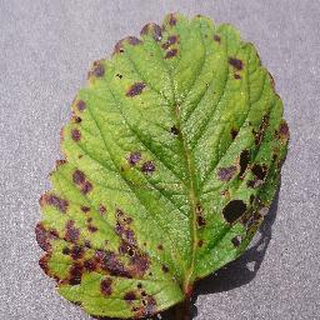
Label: strawberry_leaf_scorch